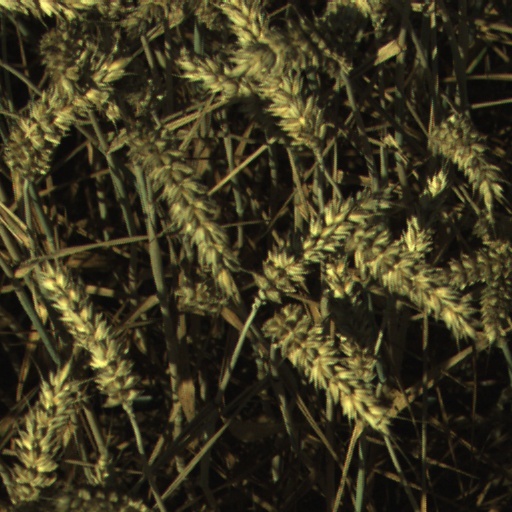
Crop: wheat